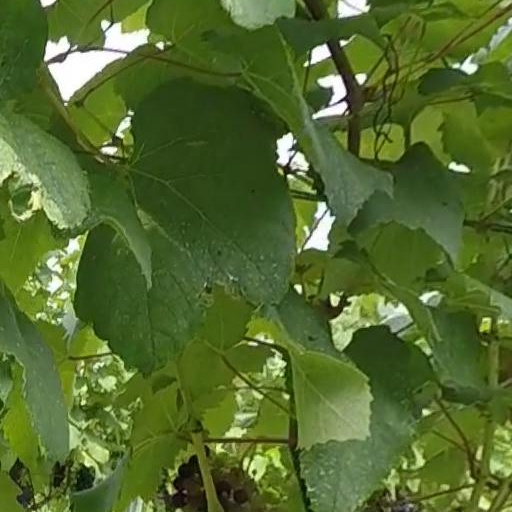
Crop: grape